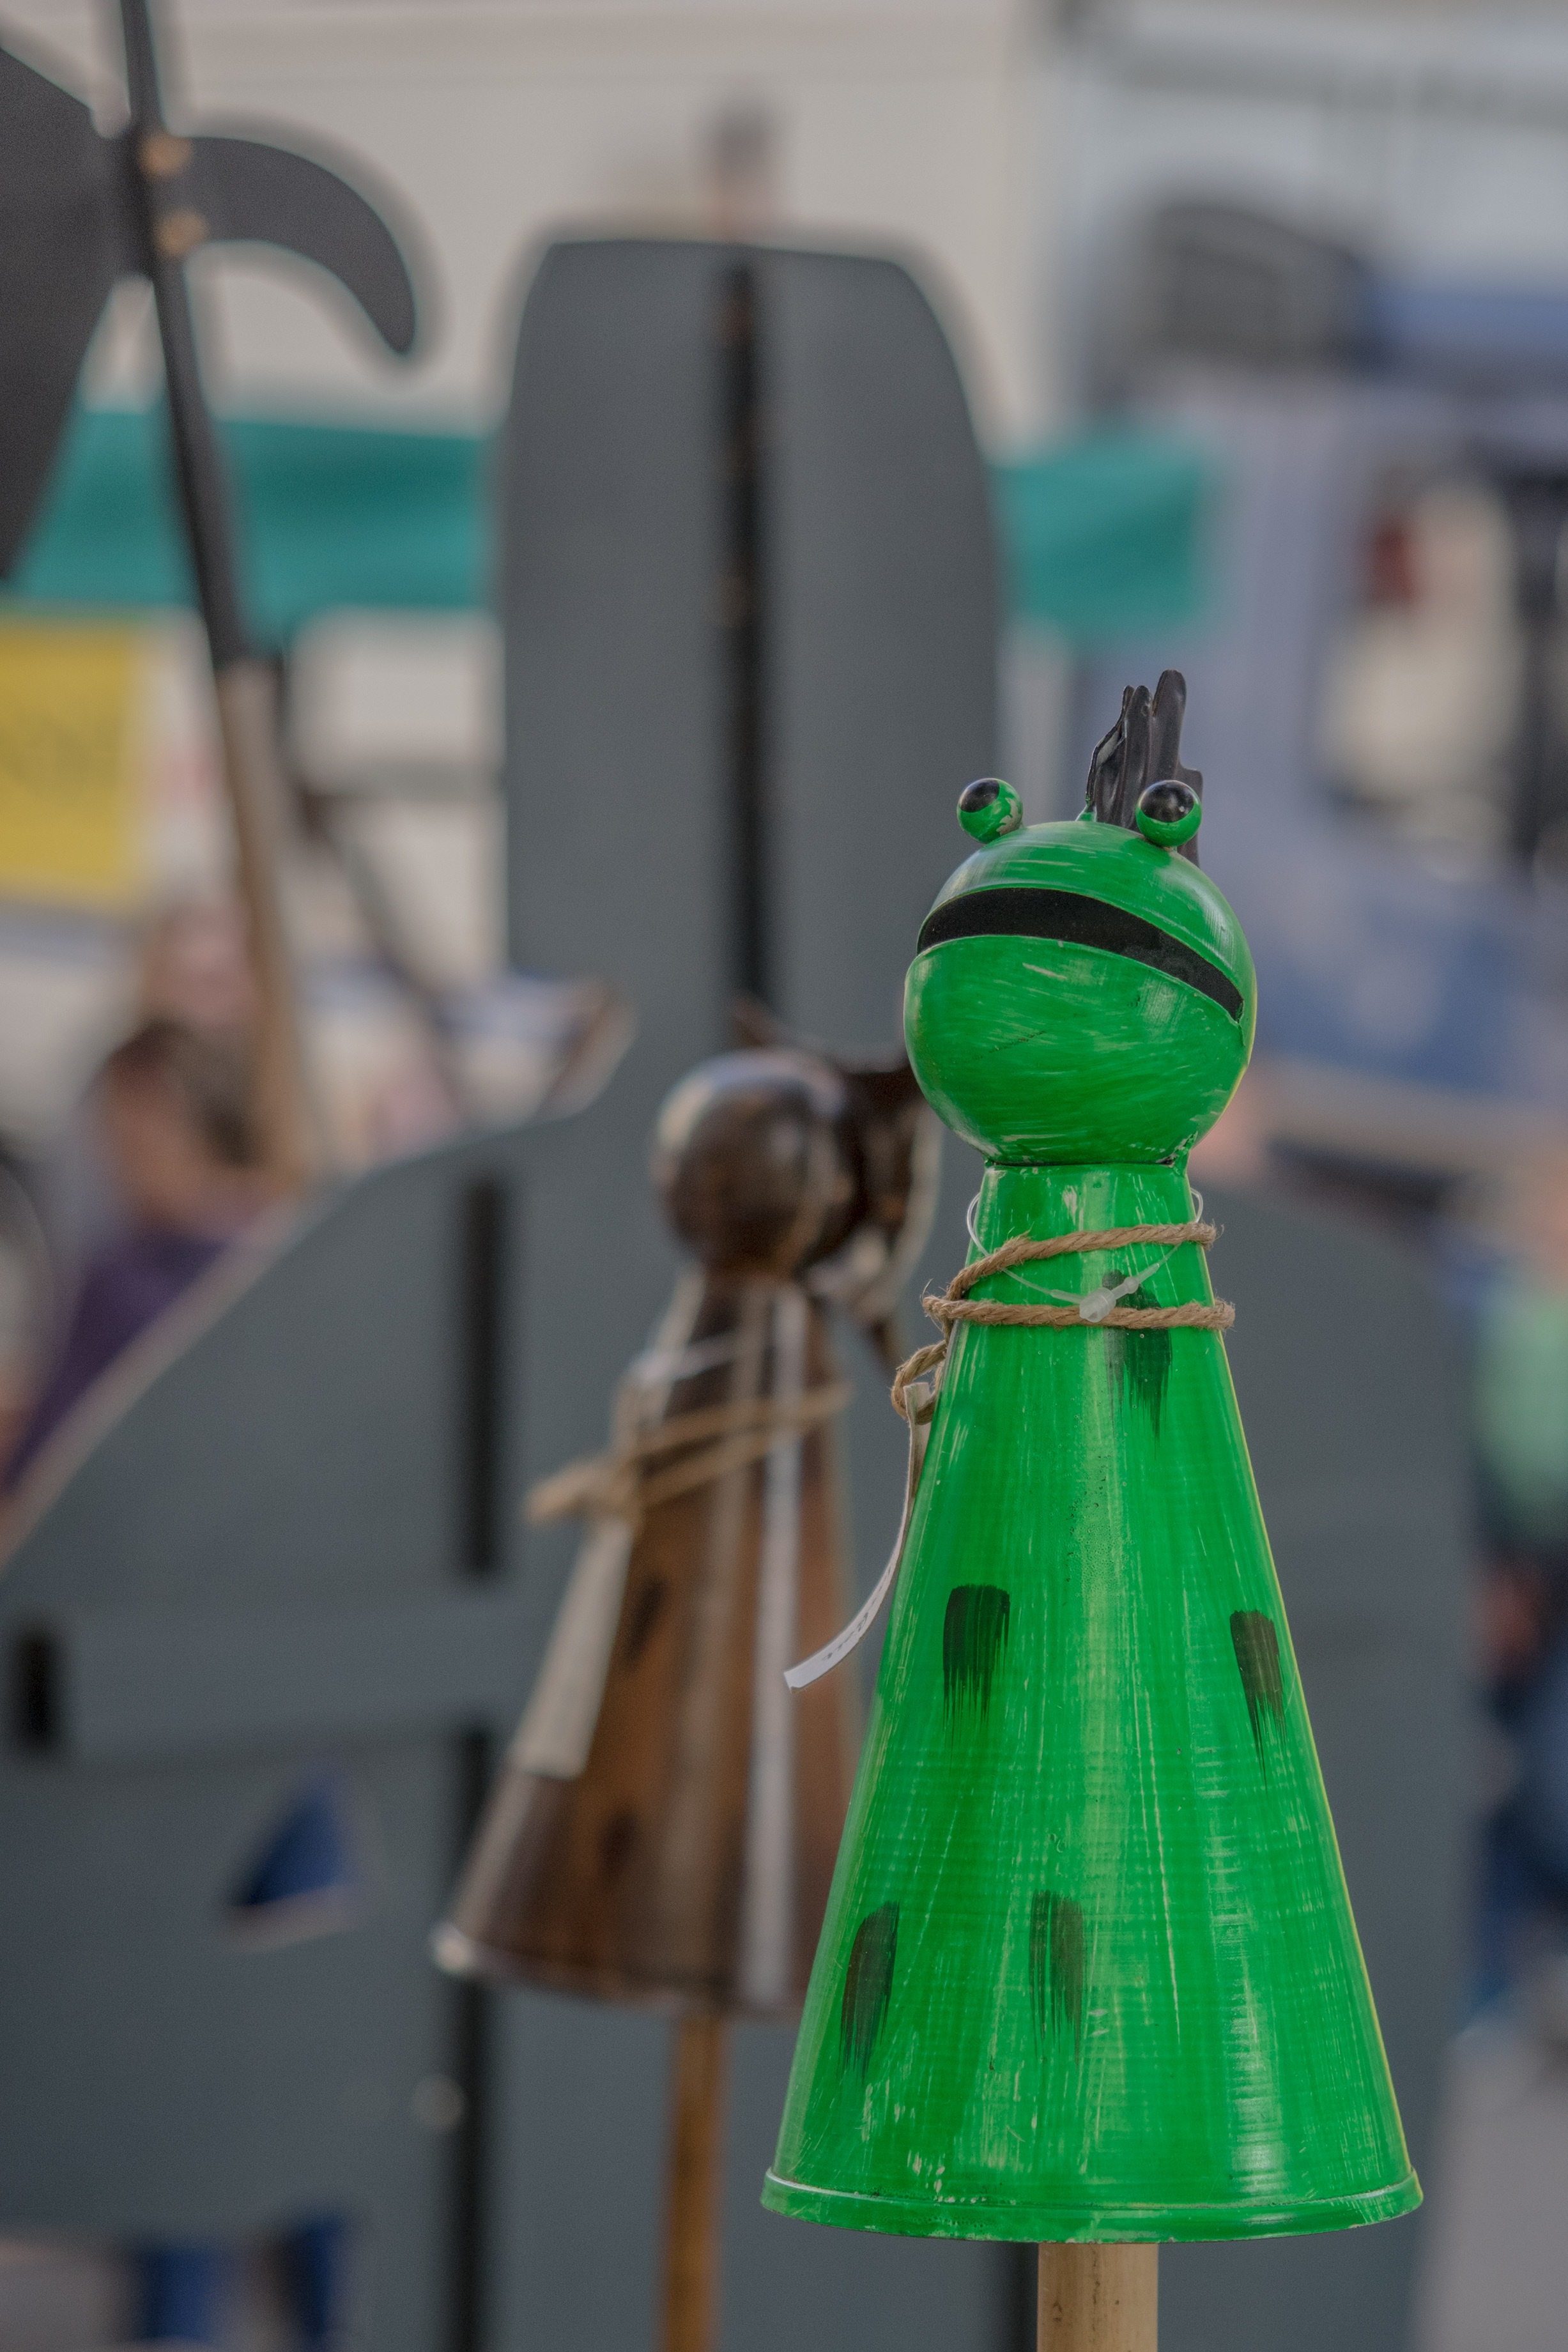
animal, statue, spring, green, color, metal, blue, craft, frog, garden, toy, deco, art, dress, design, painted, iron, decorative items, arts crafts, frog prince, hand painted